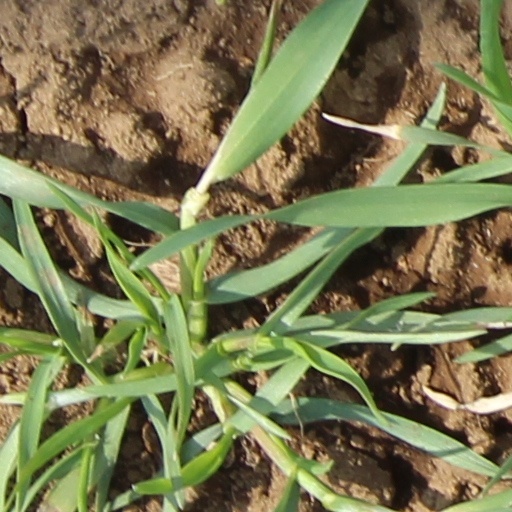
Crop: wheat